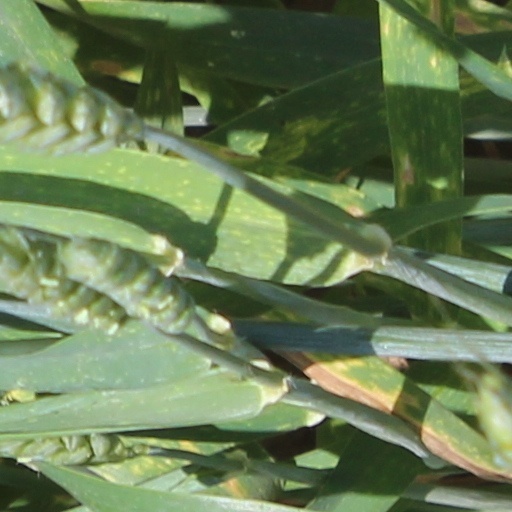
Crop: wheat